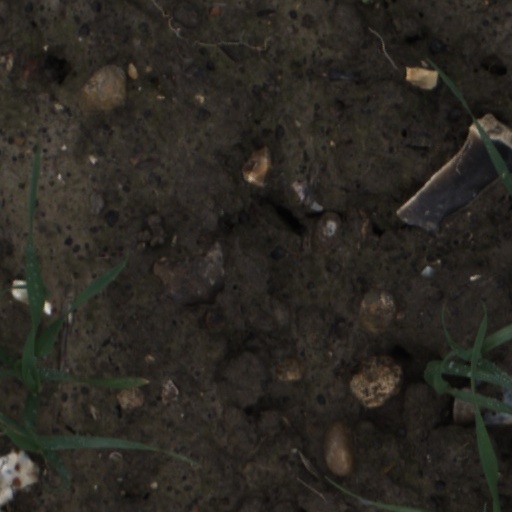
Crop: wheat